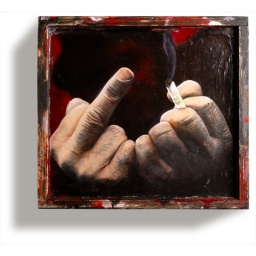
Mixed media on desk drawer found in a skip on Wellington Place, Dublin, 2008, 16.1&amp;quot;x14.5&amp;quot; (6.6&amp;quot; deep), 2008